Murder of Kim Wall

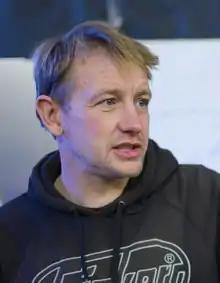
Peter Madsen

Madsen was arrested upon being rescued from Køge Bay after "Nautilus" foundered on 11 August and was charged with negligent manslaughter. Police suspected that he had scuttled the submarine. Madsen initially stated that he had dropped Wall off on land, but then admitted to dumping her body at sea after she died in what he claimed was an accident on board "Nautilus". He testified in a court hearing on 5 September that Wall died after being struck on the head by the submarine's hatch cover. The prosecution said that police had found videos on Madsen's computer showing women being murdered, and that witnesses said that Madsen watched videos of decapitation and practiced asphyxiation sex. Prosecutor Jakob Buch-Jepsen said that, while forensic investigations had not found any traces of Madsen's DNA on Wall's body, traces of semen had been identified on underclothing secured from him after arrest. Madsen asserted that he had not ejaculated in Wall's presence.